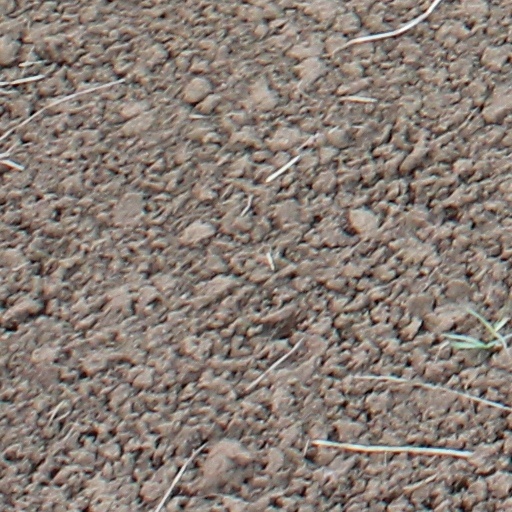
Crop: wheat